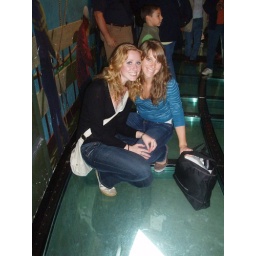
on the glass floor in CN Tower